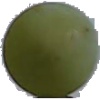
Label: Grape White 4